1969 race riots of Singapore

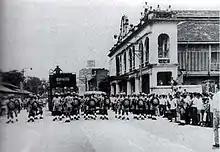
Reserve Unit Policemen lined the width of Bras Basah Road to reinforce the policemen nearby

The Internal Security Department or ISD, together with the police, helped contain a volatile situation. Sino-Malay tensions surfaced again in Singapore in 1969 following the outbreak of the 1969 racial riots in Malaysia after the general election. Many incidents of Sino-Malay clashes erupted and the situation was brought under control following security sweeps by the police and armed forces throughout Singapore. The vigilance of the security forces in Singapore and the persistent efforts of ISD officers in making island-wide coverage contributed to the return of normalcy in Singapore.